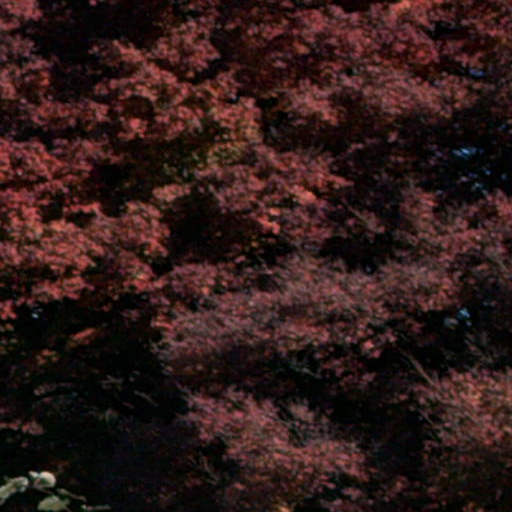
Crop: cassava